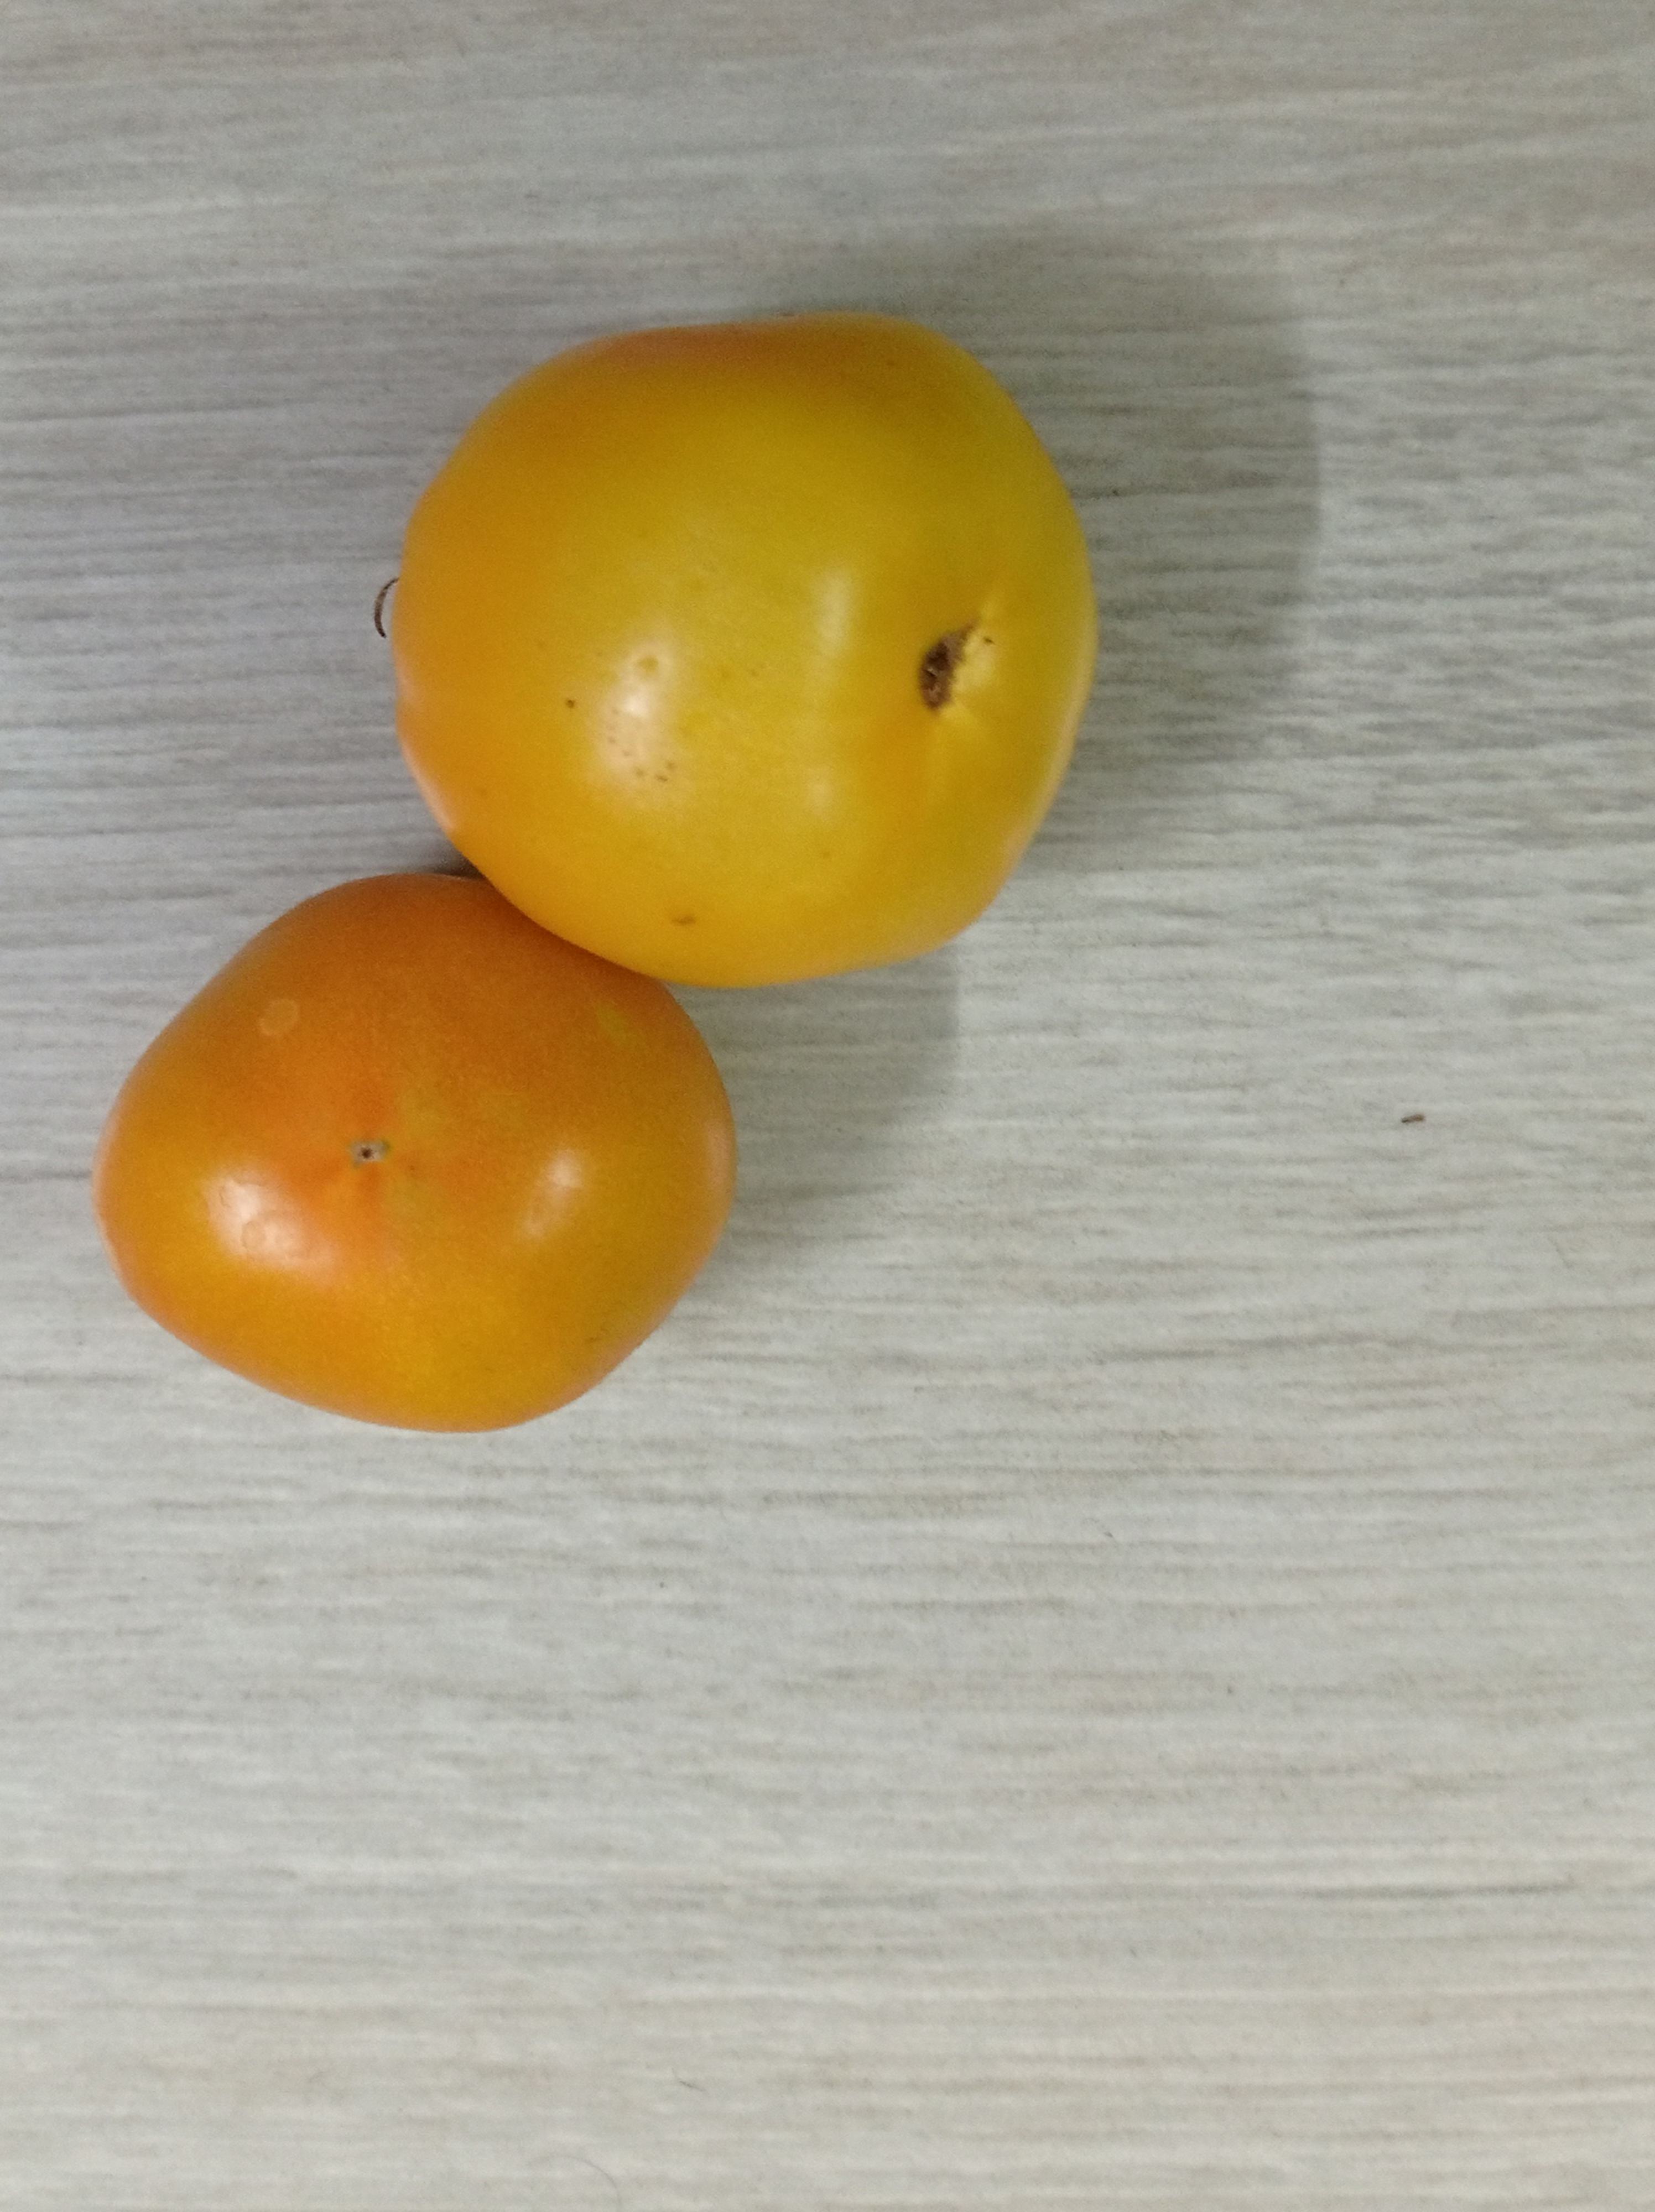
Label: Fresh